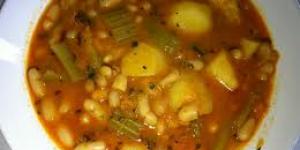
potaje de acelga patatas judias blancas y arroz